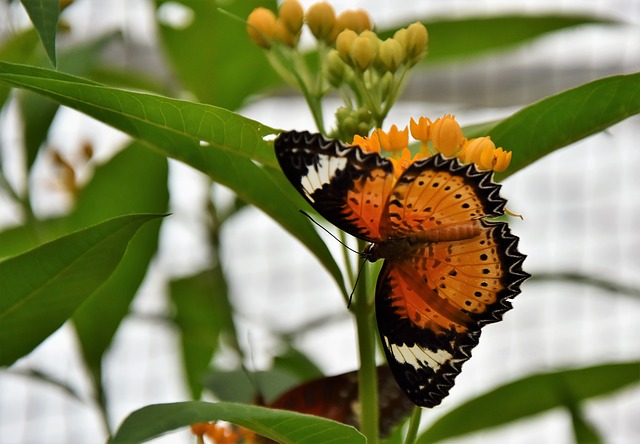
Label: butterfly